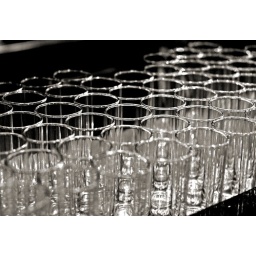
glasses in a bar